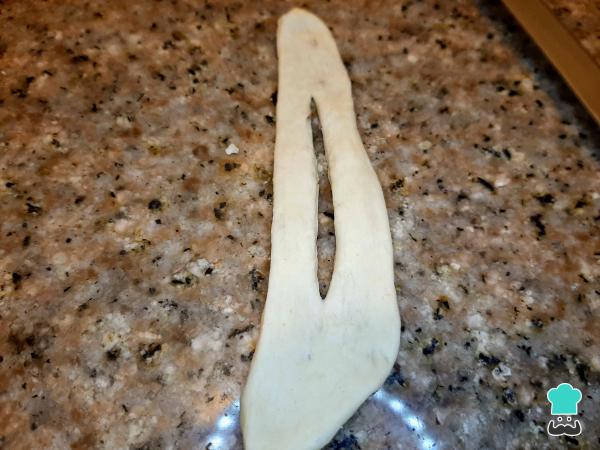
Corta tiras pequeñas de aproximadamente 9 cm, estíralas y realizar un corte en el centro con la ayuda de un cuchillo.